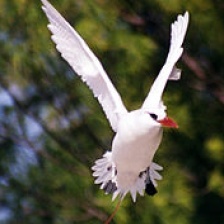
Species: WHITE TAILED TROPIC
Scientific name: PHAETHON LEPTURUS